Embassy of Indonesia, Paris

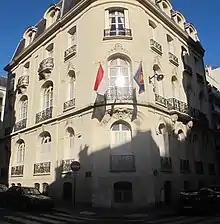

The Embassy of Indonesia in Paris, is the diplomatic mission of Indonesia in France. The embassy is accredited to France, Monaco, and Andorra. It is located at 47-49 rue Cortambert, in the 16th arrondissement of Paris, the French capital city. The current ambassador is Mohamad Oemar since 2021.